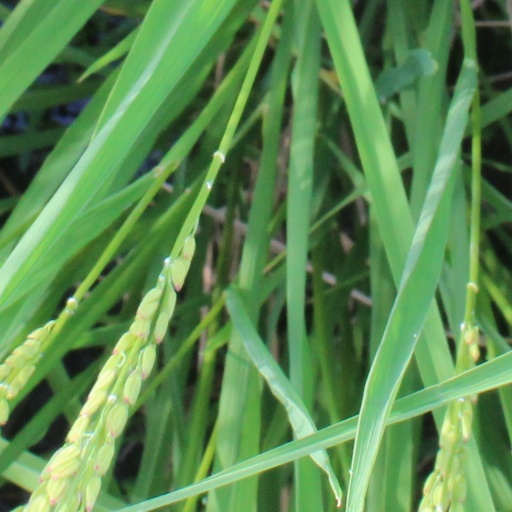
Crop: rice